Saint Clare's Hospital (Manhattan)

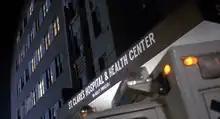
Entrance to St. Clare's Hospital c. 1986

Saint Clare's Hospital is a former Catholic hospital, located in the Hell's Kitchen neighborhood of Manhattan, New York City. It operated from 1934 to 2007.